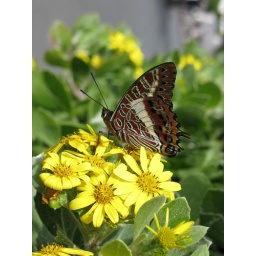
butterfly in a flower bush along the walk to Boulders Park